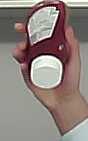
Product: heinz_ketchup